Papilio machaon

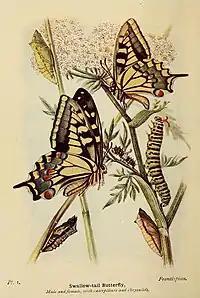
Illustration from "The butterflies of the British Isles"

This butterfly is present throughout the entire Palearctic region, ranging from Russia to China and Japan, (including the Himalayas and Taiwan), and across into Alaska, Canada, and the United States, and thus, is not restricted to the Old World, despite the common name. In Asia, it is reported as far south as Saudi Arabia, Oman, the high mountains of Yemen, Lebanon, Iran and Israel. In southern Asia, it occurs in Pakistan and Kashmir, northern India (Sikkim, to Assam, and Arunachal Pradesh), Nepal, Bhutan, and northern Myanmar.